Little Caesars Arena

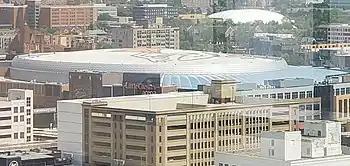
A view of the Little Caesars logo on the top of the arena

On February 11, 2016, it was reported that a local businessman had sold the domain name "littlecaesarsarena.com" three weeks earlier to an international brokerage firm for "five figures", which suggested that Little Caesars, a pizza chain also owned by the Ilitch family, had acquired the naming rights to the new arena. Olympia Entertainment officially announced on April 28, 2016, that the venue would be known as Little Caesars Arena. It was also revealed that a large Little Caesars logo would be displayed on the arena's roof; the previous plan for the LED roof was dismissed as being a "placeholder". Chris Ilitch defended the decision of not selling the naming rights to a third-party company, arguing that it was meant to reflect Little Caesars' position as a "legacy business" of the Ilitch family.